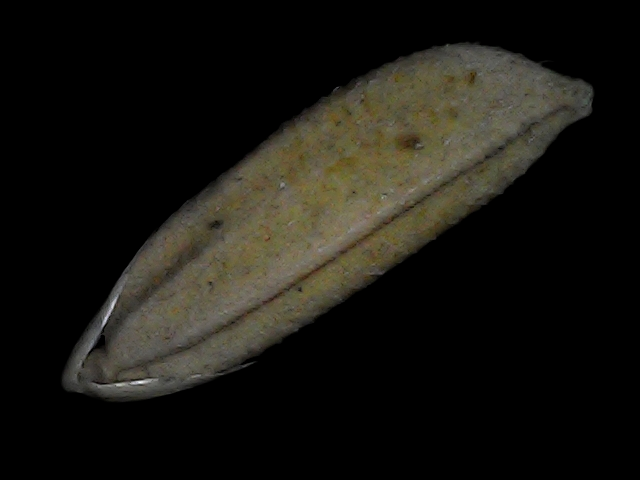
Rice variety: Bd72